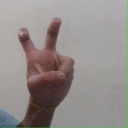
अक्षर: ई